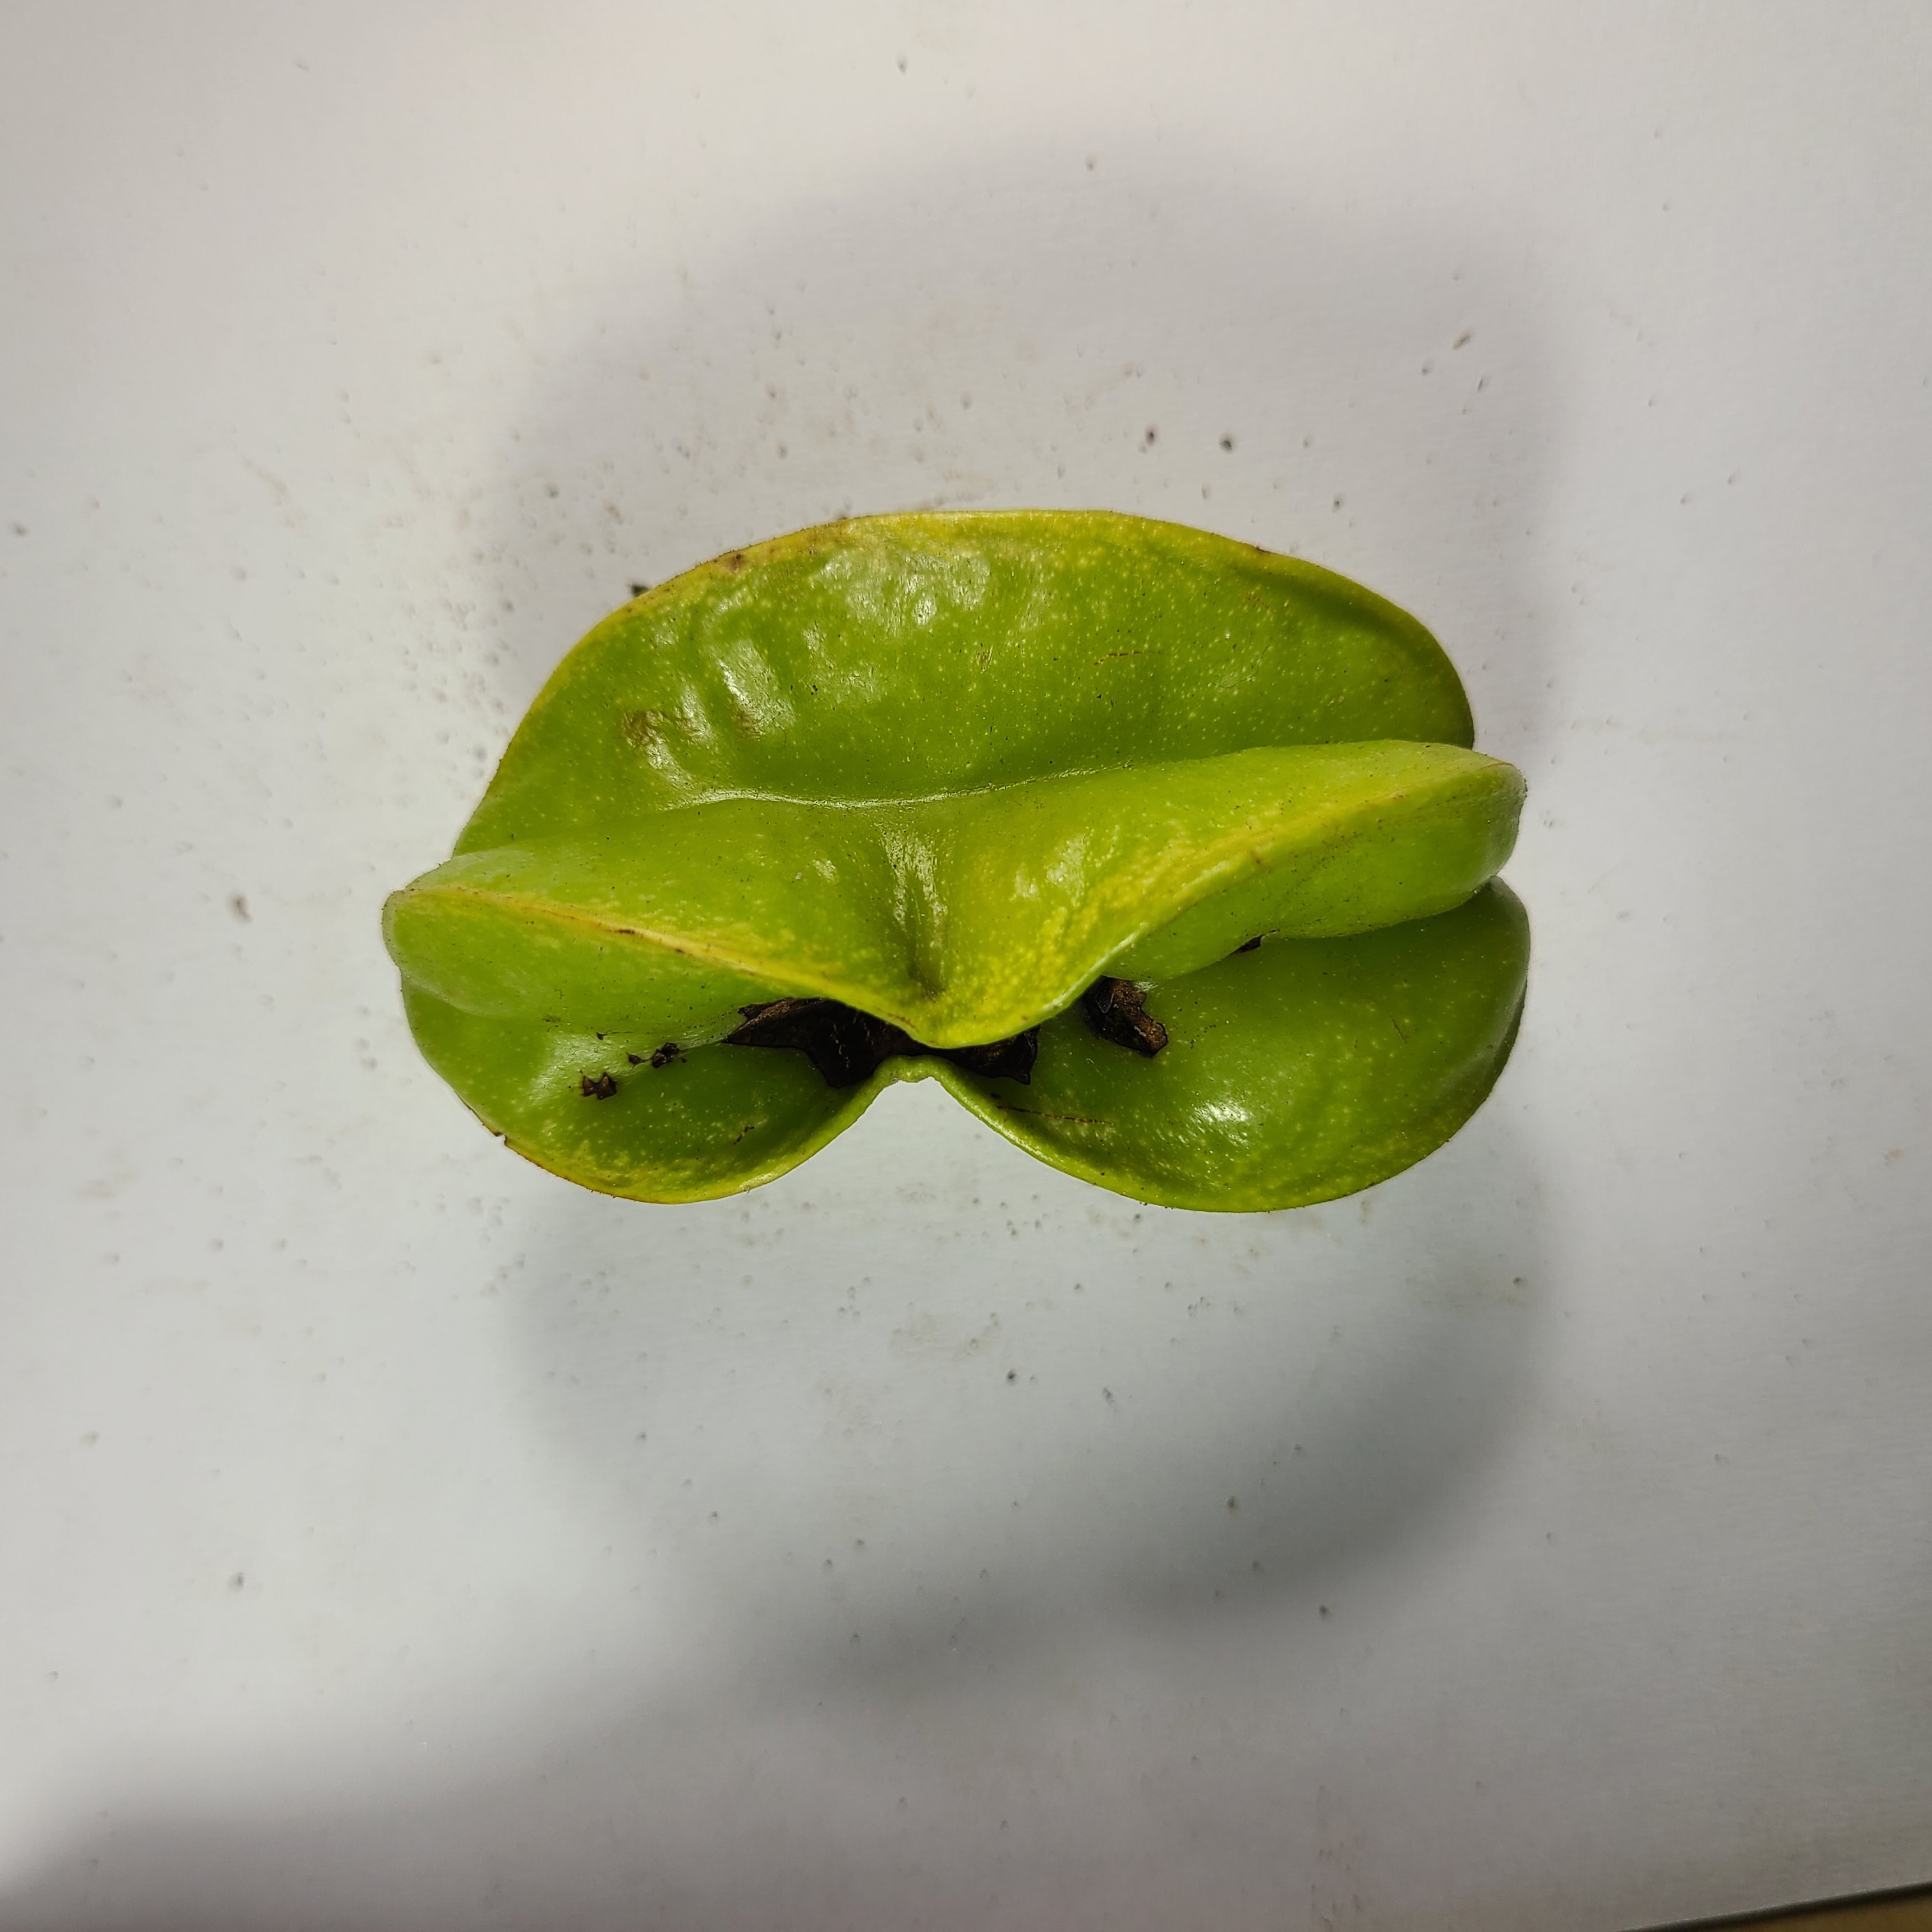
Label: Unhealthy Fruits